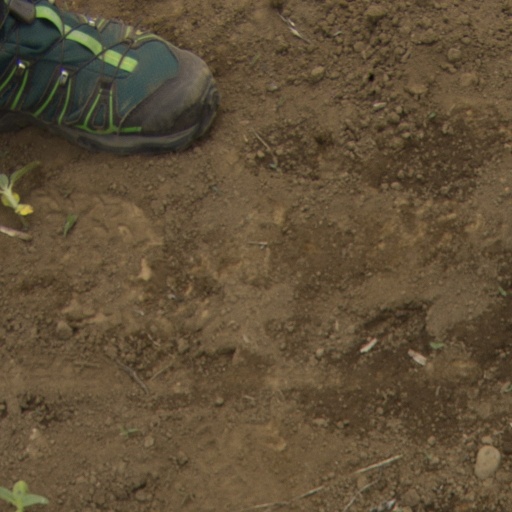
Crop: Jerusalem artichoke